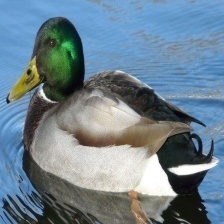
Species: MALLARD DUCK
Scientific name: ANAS PLATYRHYNCHOS
ImageNet parent category: drake